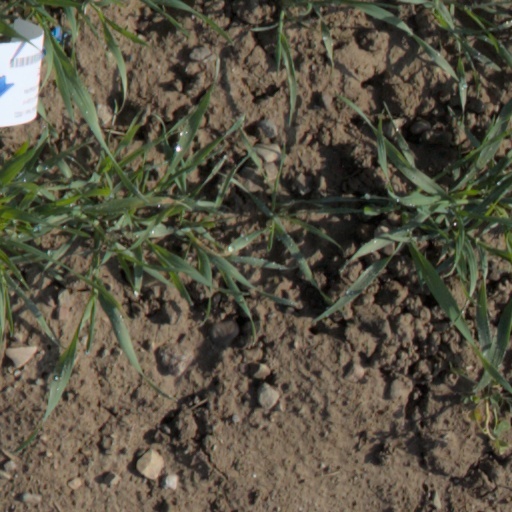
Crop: wheat